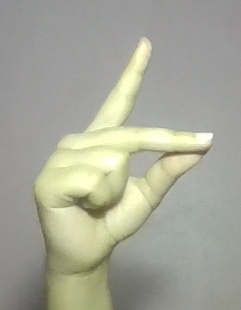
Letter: ta